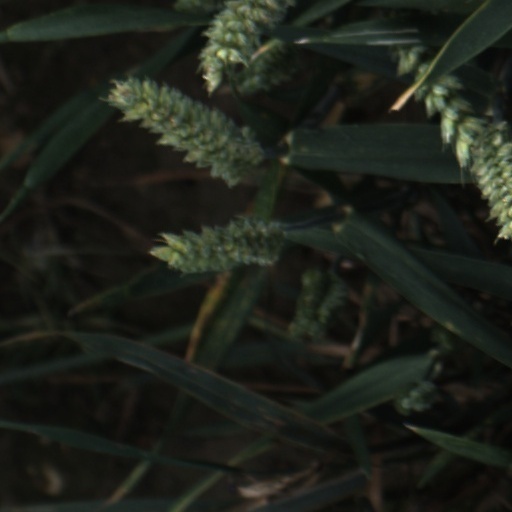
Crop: wheat